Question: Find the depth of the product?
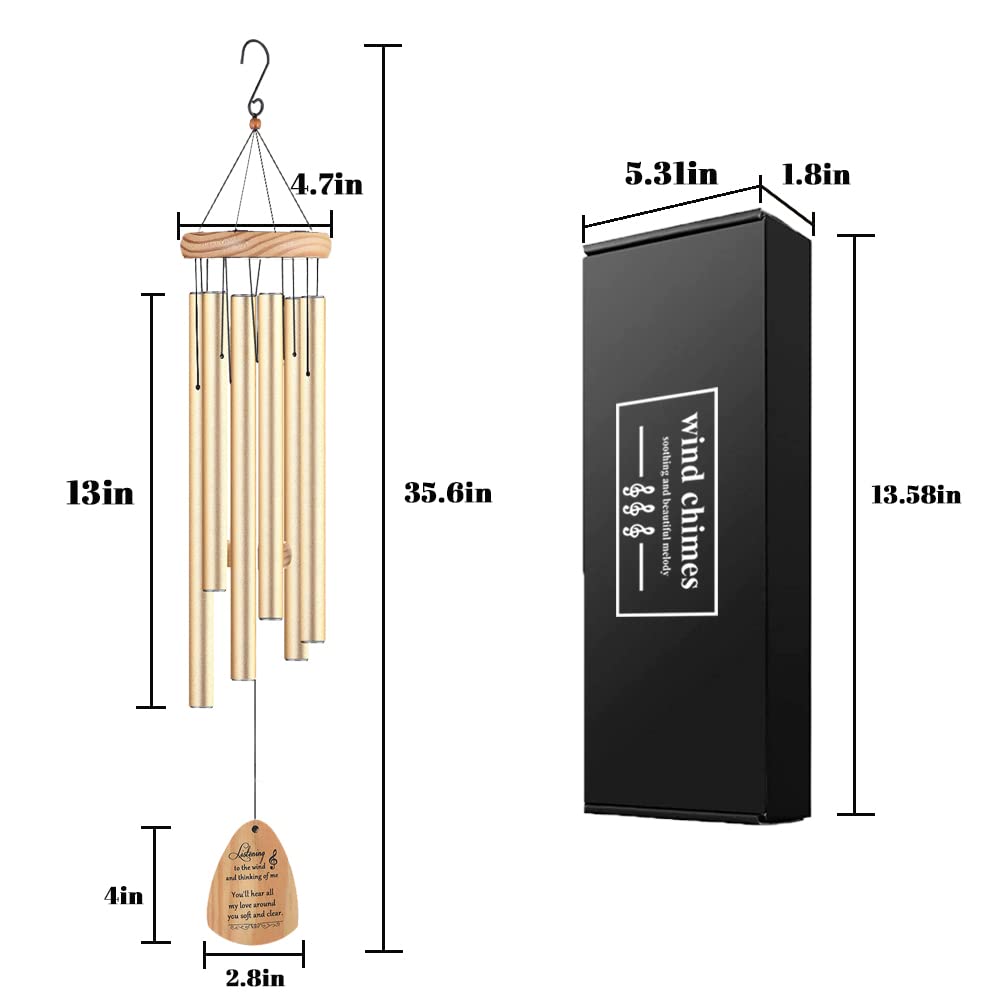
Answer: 5.3 inch